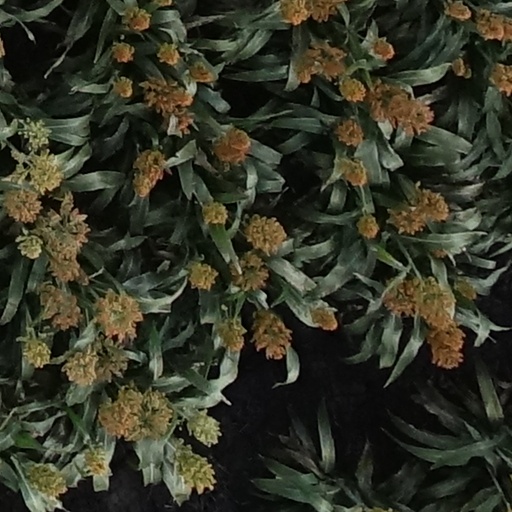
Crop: sorghum